Wilhelm-Ernst-Gymnasium

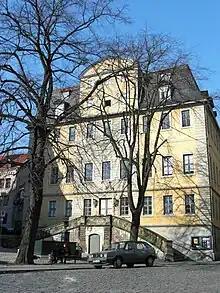
Wilhelm-Ernst-Gymnasium

The Wilhelm-Ernst-Gymnasium is a secondary school on Herderplatz 14 in Weimar, Germany. Founded in 1712 by Duke William Ernest of Saxe-Weimar, it is the oldest school building in the city. Numerous notable figures such as Johann Gottfried Herder, Johann Heinrich Voss, Friedrich Wilhelm Riemer and Johann Karl August Musäus studied here. It is a designated historic site and is one of the few secular buildings of the pre-classical period still remaining in Weimar. It is prominently located in the urban center and is one of three sites forming the UNESCO World Heritage Site Classical Weimar, created in 1998.